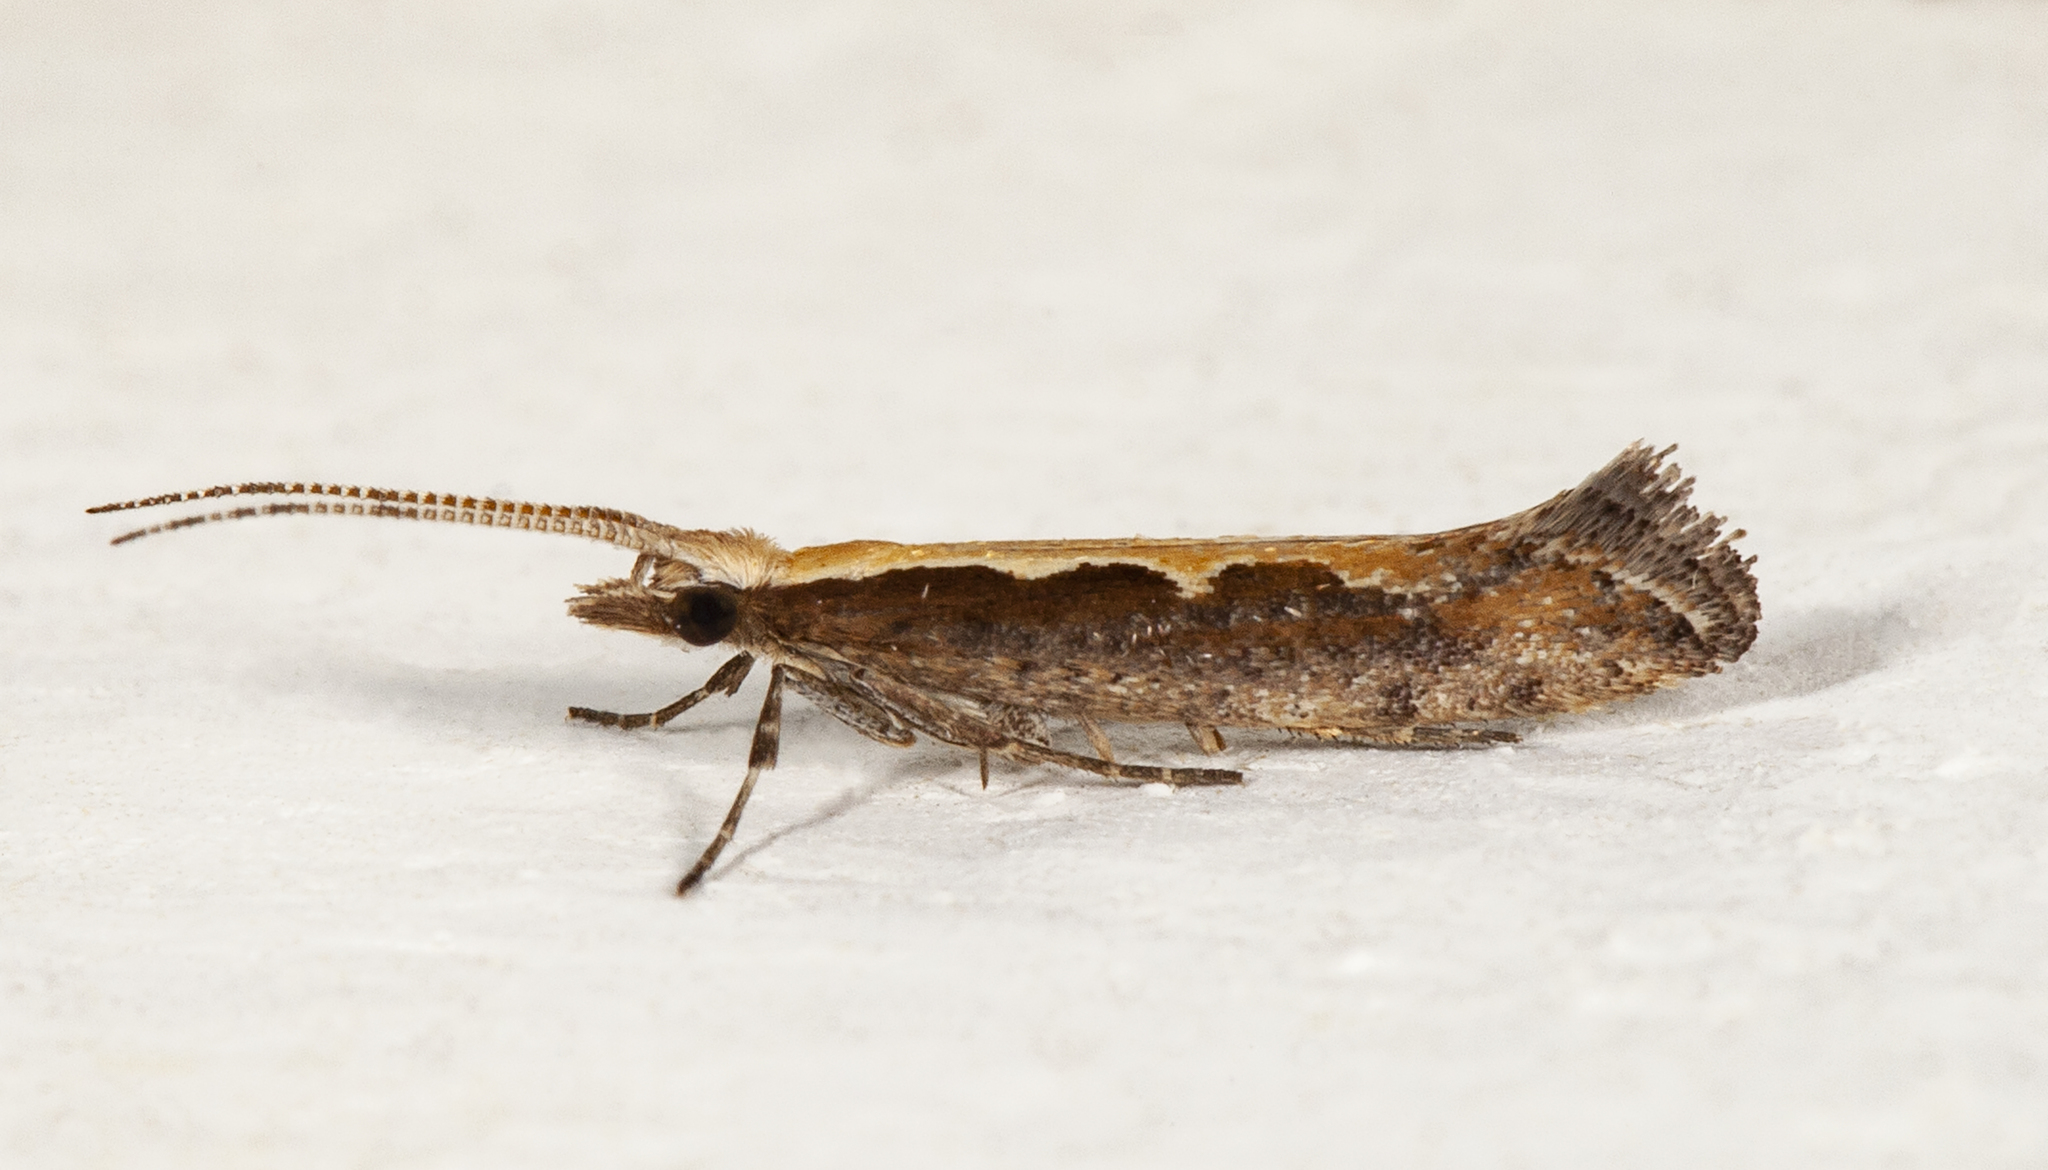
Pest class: diamondback_moth